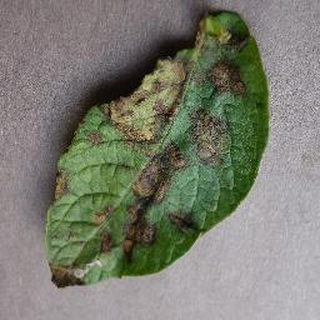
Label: potato_late_blight